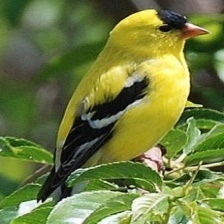
Species: AMERICAN GOLDFINCH
Scientific name: SPINUS TRISTIS
ImageNet parent category: goldfinch